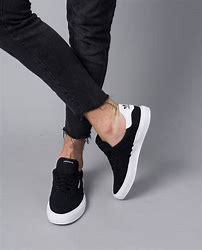
Brand: Adidas
Model: 3MC